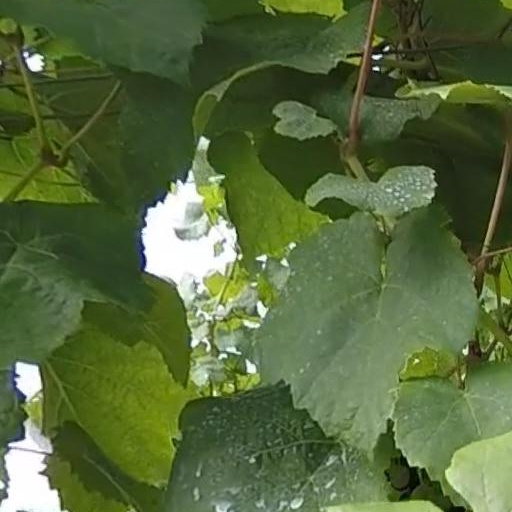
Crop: grape